Question: Please indicate a possible affordance area of the bench that can be used for sitting
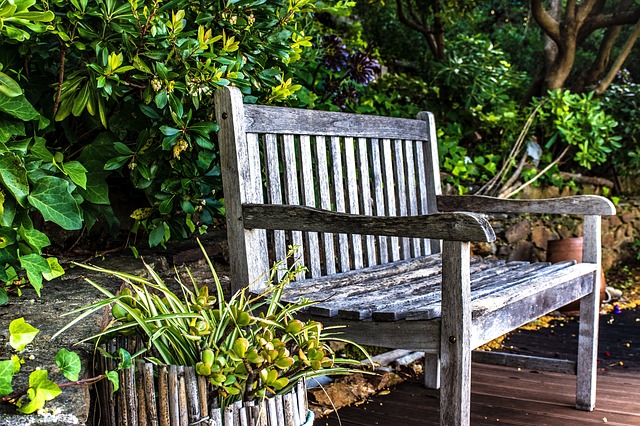
Answer: [251.5, 247.5, 593.5, 325.5]